LG eXpo

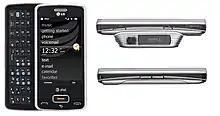

LG eXpo (GW820) also known as LG GW820 is a projector-enabled mobile phone designed for business users, and manufactured by LG Electronics. It runs Microsoft's Windows Mobile operating system, and was released in December 2009.